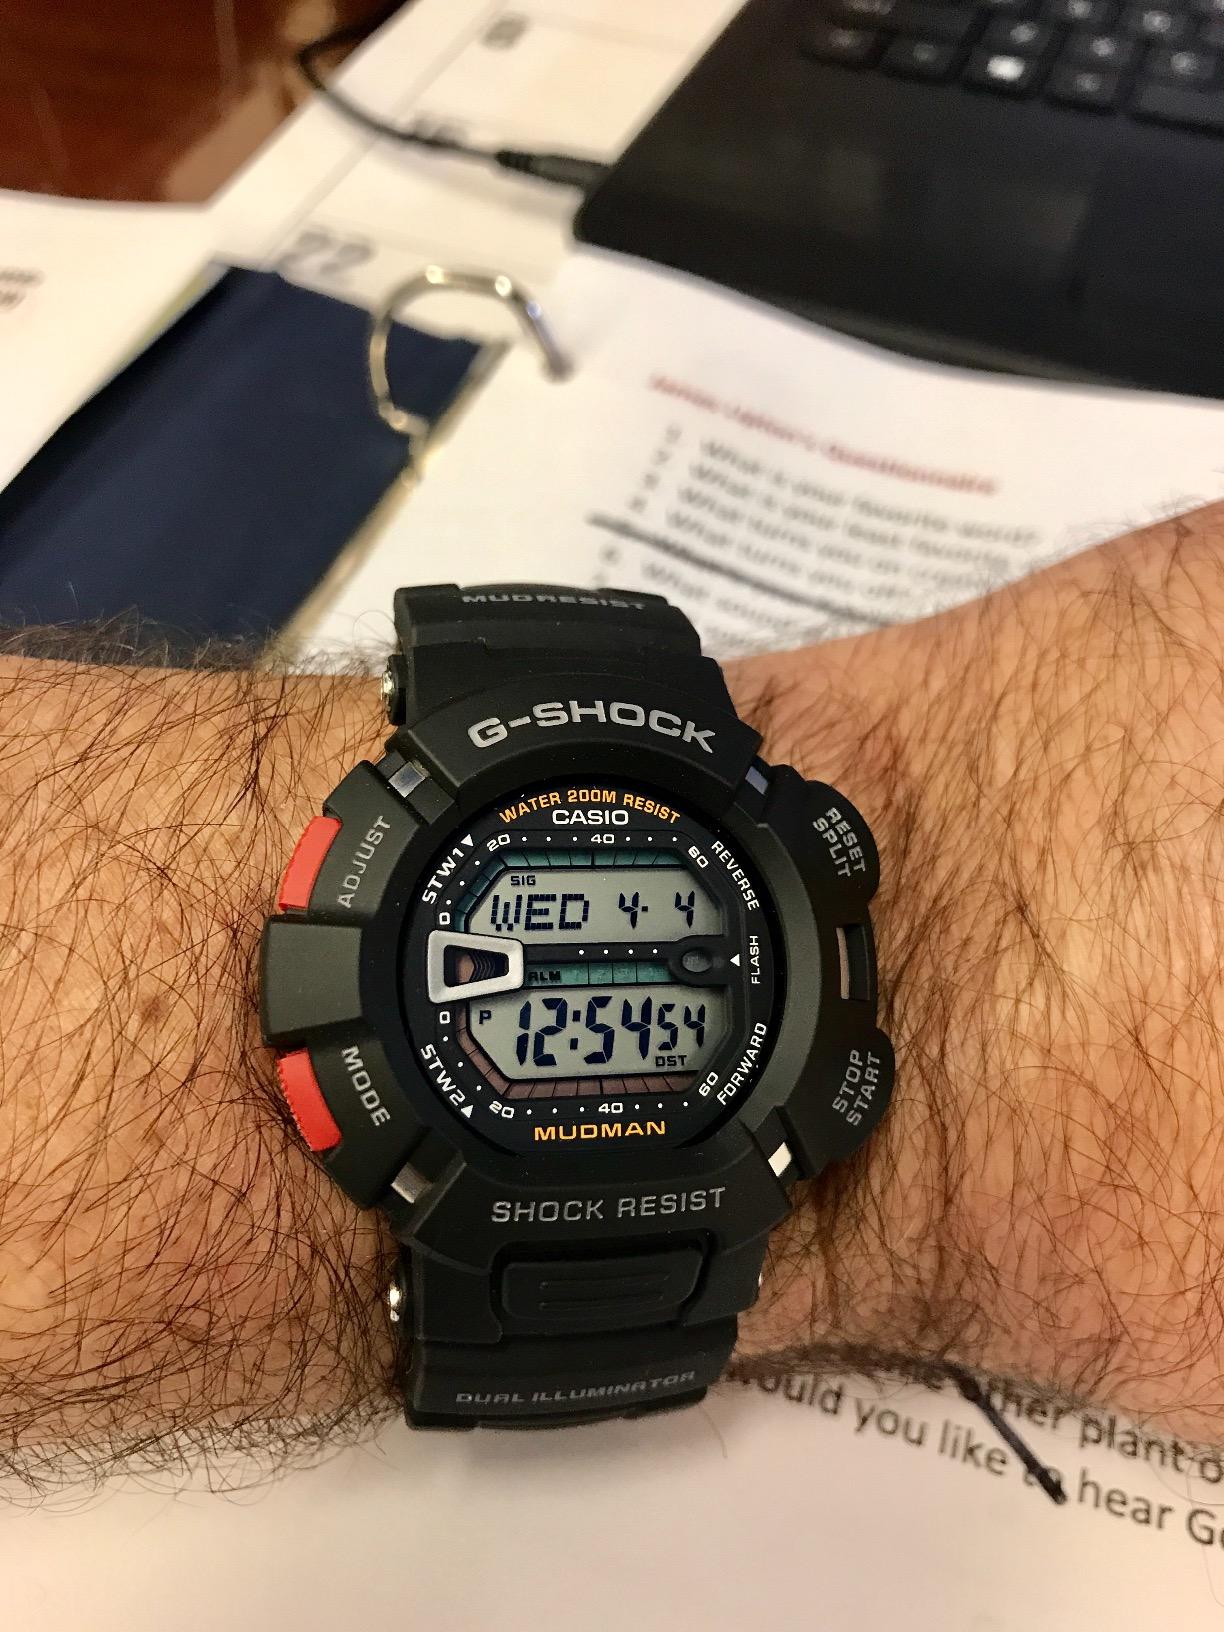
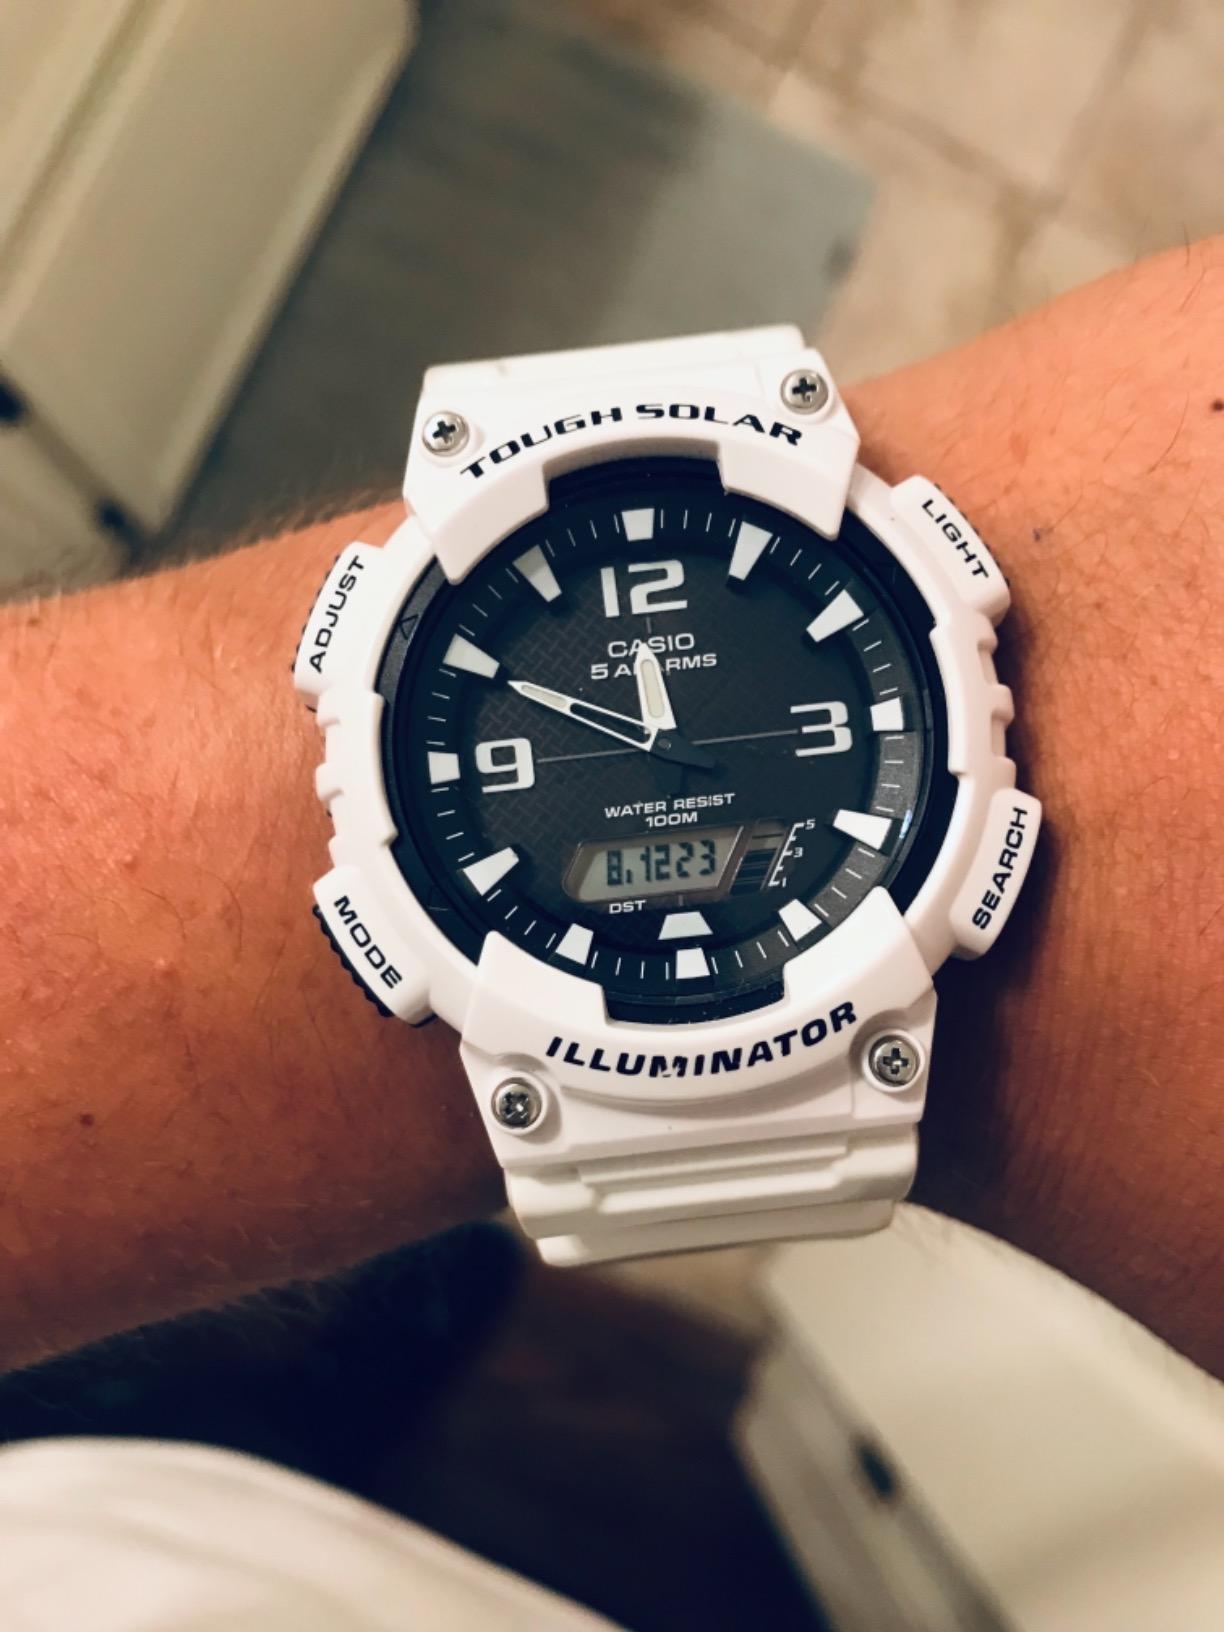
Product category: accessories_watch
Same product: no